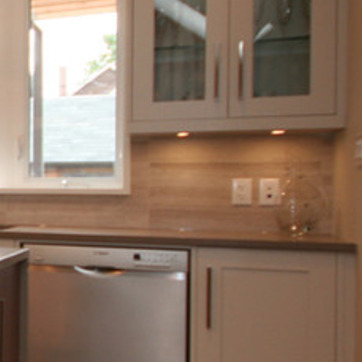
Material: wood